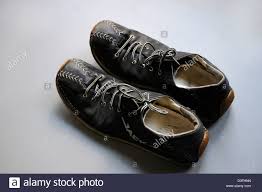
Waste category: shoes